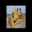
Label: tractor